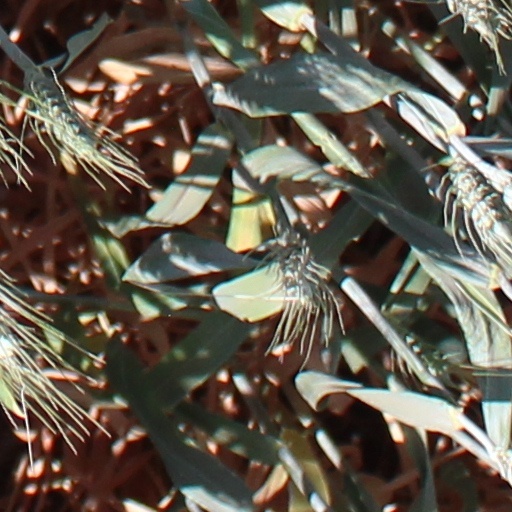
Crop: wheat